Maryland wine

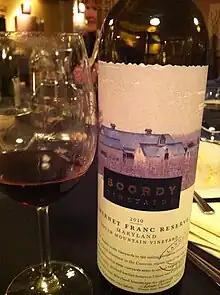
A Cabernet Franc from Boordy Vineyards.

The state's history of viticulture begins in 1648 with the earliest recorded instance of winemaking in Maryland. Fourteen years later, the first European grapes planted in Maryland were deposited in on the east bank of St. Marys River. It was not until the 1930s that Philip Wagner, a columnist with the "Baltimore Sun", published "American Wines and How to Make Them". The book was later revised as "Grapes Into Wine" and became the definitive book on winemaking in America.